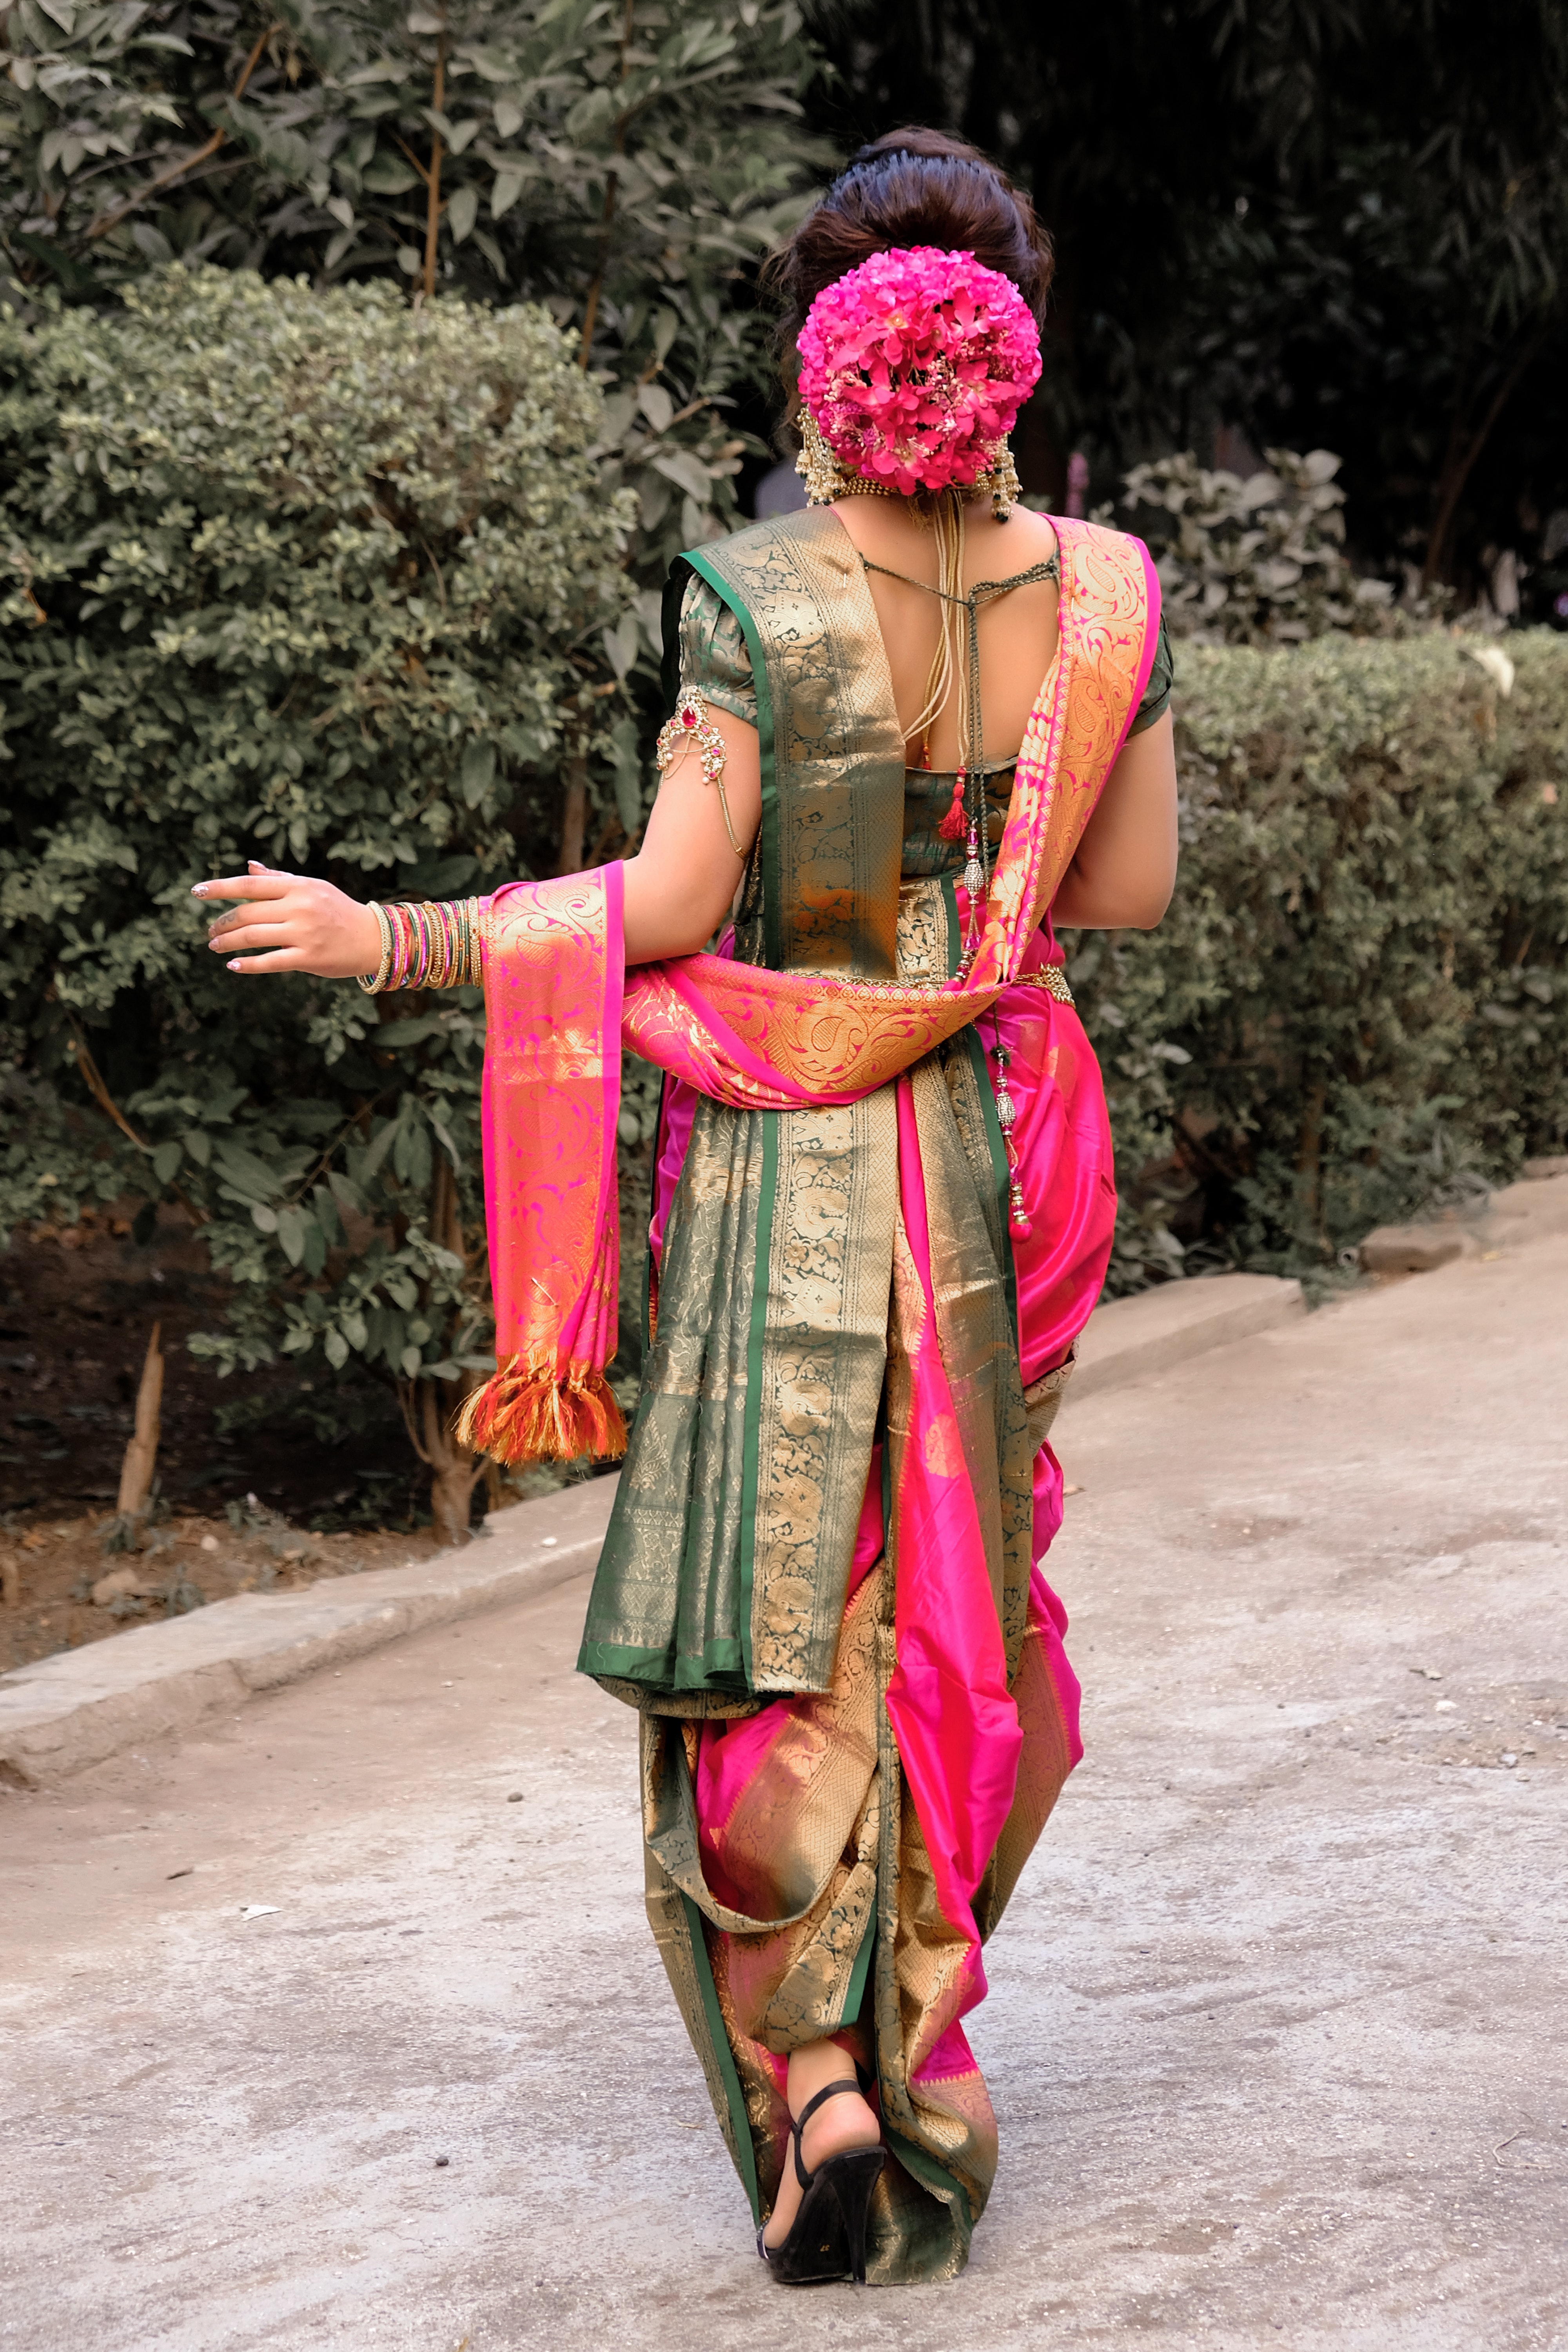
pink, clothing, magenta, tradition, headgear, temple, photography, dress, plant, fashion accessory, fawn, sari, abdomen